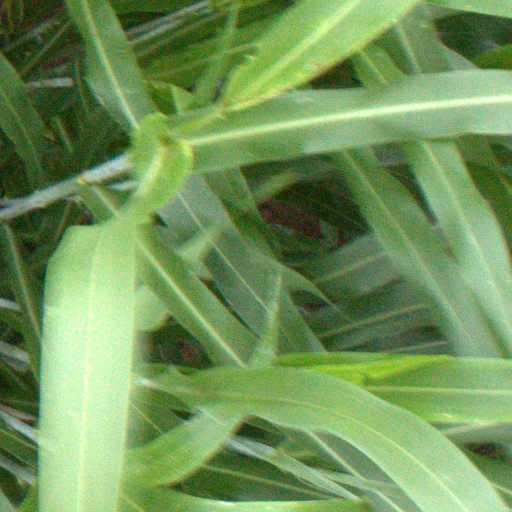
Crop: sorghum